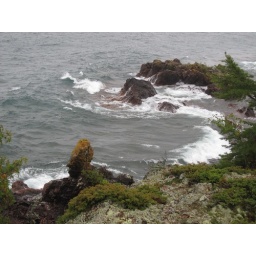
Dude face rock near fish cove, Keweenaw Peninsula Michigan